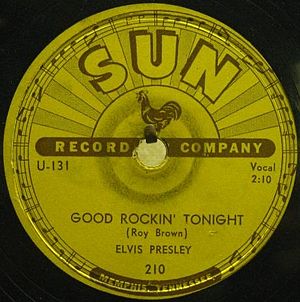
Good Rockin' Tonight
"""Good Rockin' Tonight"" er en komposition af Roy Brown fra 1947. Sangen blev indspillet af Brown selv samme år og i 1948 af Wynonie Harris som et rhythm'n'blues-nummer.